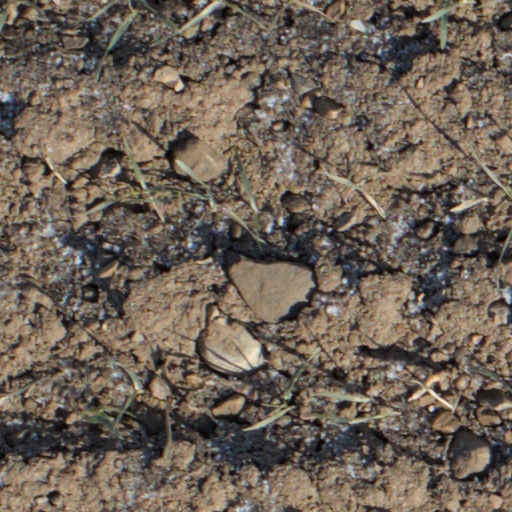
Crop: wheat